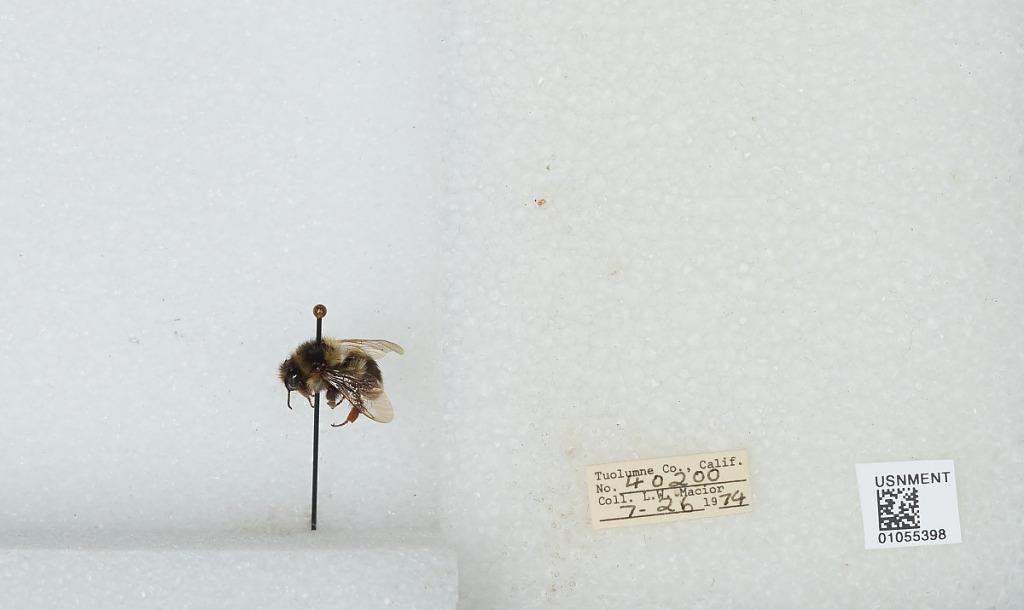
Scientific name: Bombus bifarius nearcticus
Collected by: L. Macior
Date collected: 1974-7-26
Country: United States
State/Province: California
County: Tuolumne
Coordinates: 38.02, -119.93